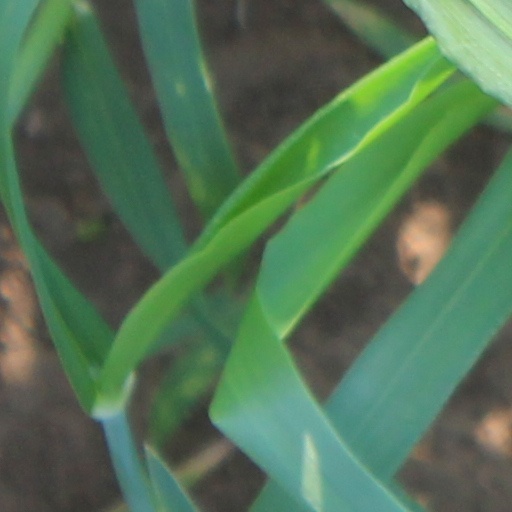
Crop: wheat